Osman I

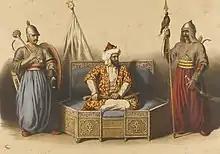
Osman, an independent Emir, on his "Takht", 19th century depiction

The demise of the Seljuk Sultanate of Rûm gave Osman autonomy over his dominion, he soon dubbed himself "Padişah Āl-ıʿOsmān" (sovereign of the house of Osman). After that, Osman set his sights towards conquering the last of the Byzantine cities, towns, and fortresses in Anatolia. According to one account, after Sultan Alâeddin Kayqubad III was killed by the Mongols, viziers and notable leaders met and decided that since the late Sultan had no offspring, one of the local Emirs should take his place, and they found Osman perfect fitting the candidacy. Thus, the leaders offered the Emir the position, and Osman accepted becoming a Sultan. It is likely that Kayqubad's and Kaykāwūs's deaths led to the Sultanate of Rûm falling into chaos, and prompted many of its regular soldiers to join the armies of local Emirs, including Osman. This gave the latter a great momentum and important military experience enriching his army for the upcoming conquests.